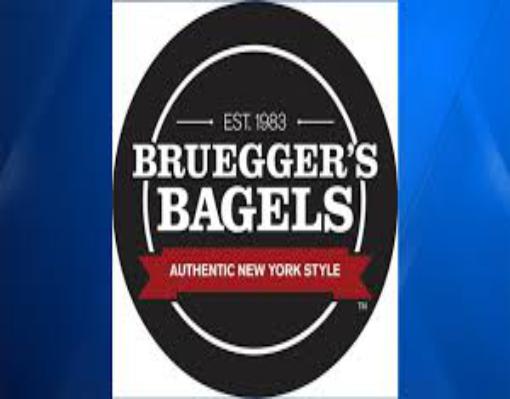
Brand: Bruegger's
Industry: Food